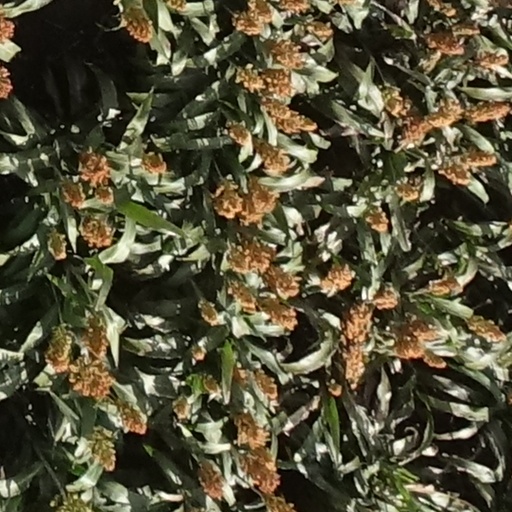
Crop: sorghum